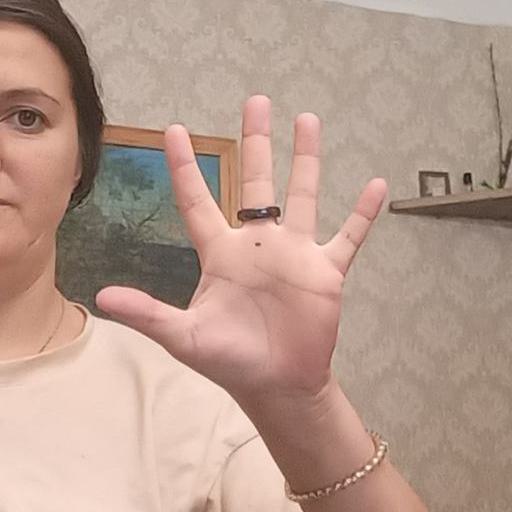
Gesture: palm